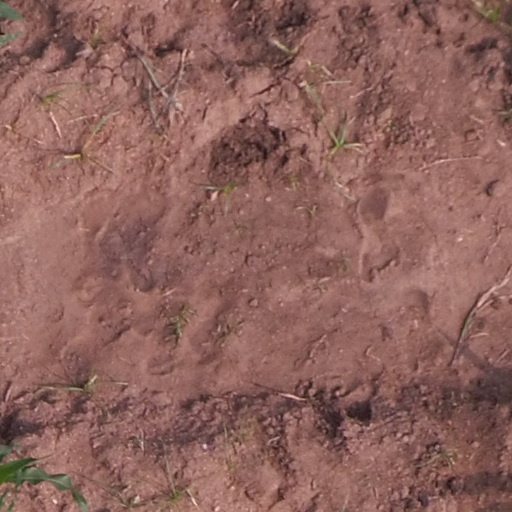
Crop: maize; corn